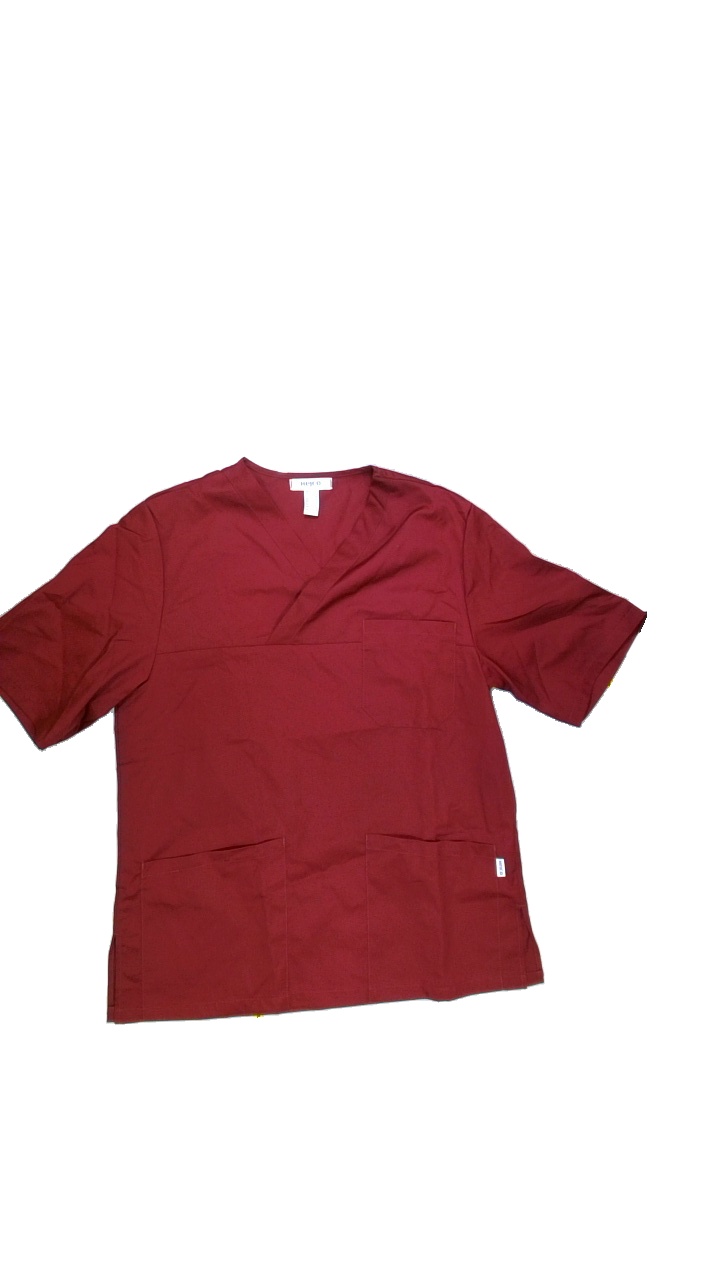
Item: Blouse (Ladies)
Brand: Not Applicable
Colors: Red
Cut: Regular, V-collar
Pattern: Plain
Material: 50%polyester 50%cotton
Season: All
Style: No trend
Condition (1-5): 5
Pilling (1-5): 5
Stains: No
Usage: Reuse
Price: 50-100